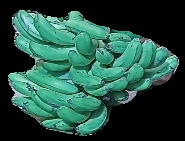
Variety: pachbale
Grade: grade3